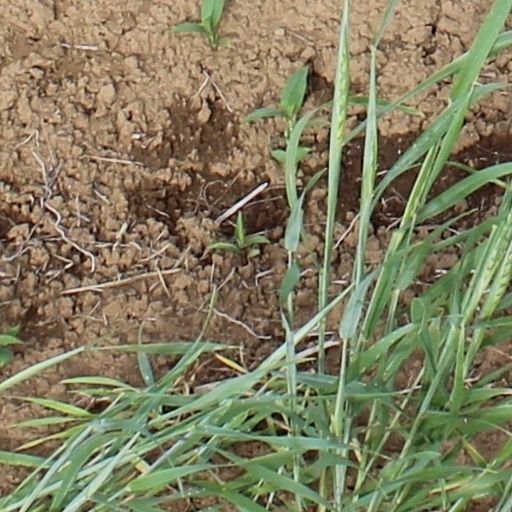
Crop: wheat